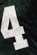
Number: 4